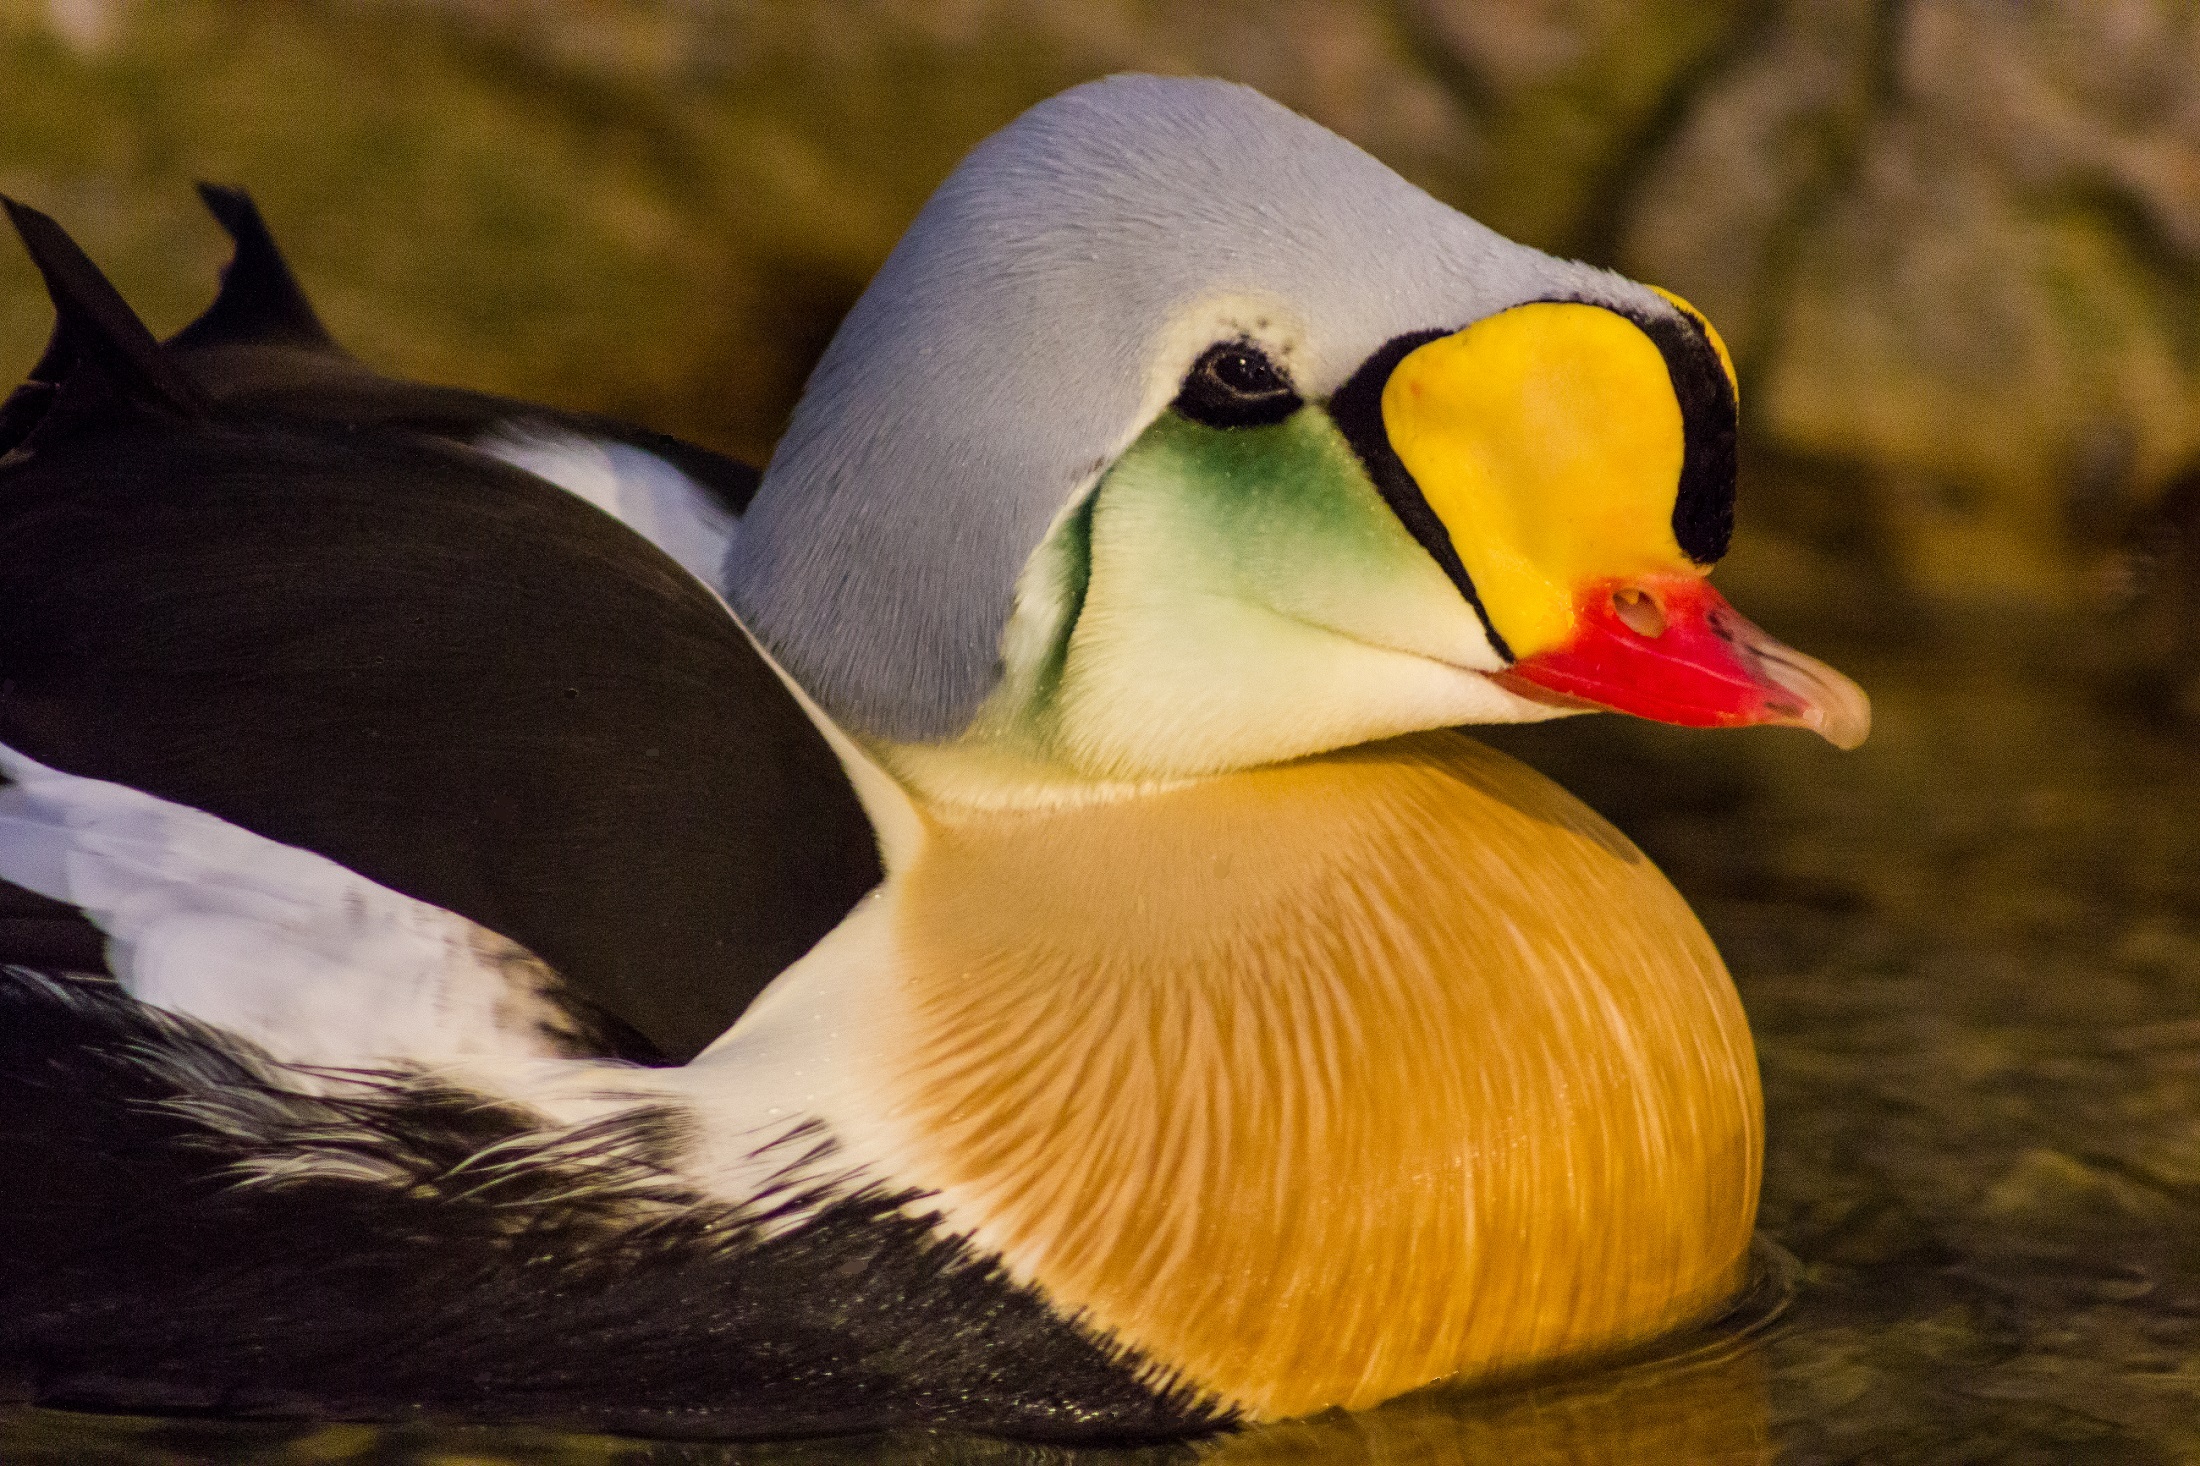
water, nature, bird, wildlife, portrait, beak, colorful, fauna, swimming, plumage, duck, goose, vertebrate, waterfowl, water bird, king eider, ducks geese and swans